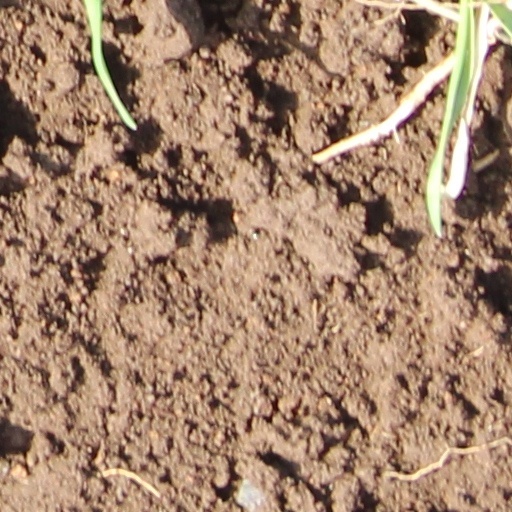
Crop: wheat